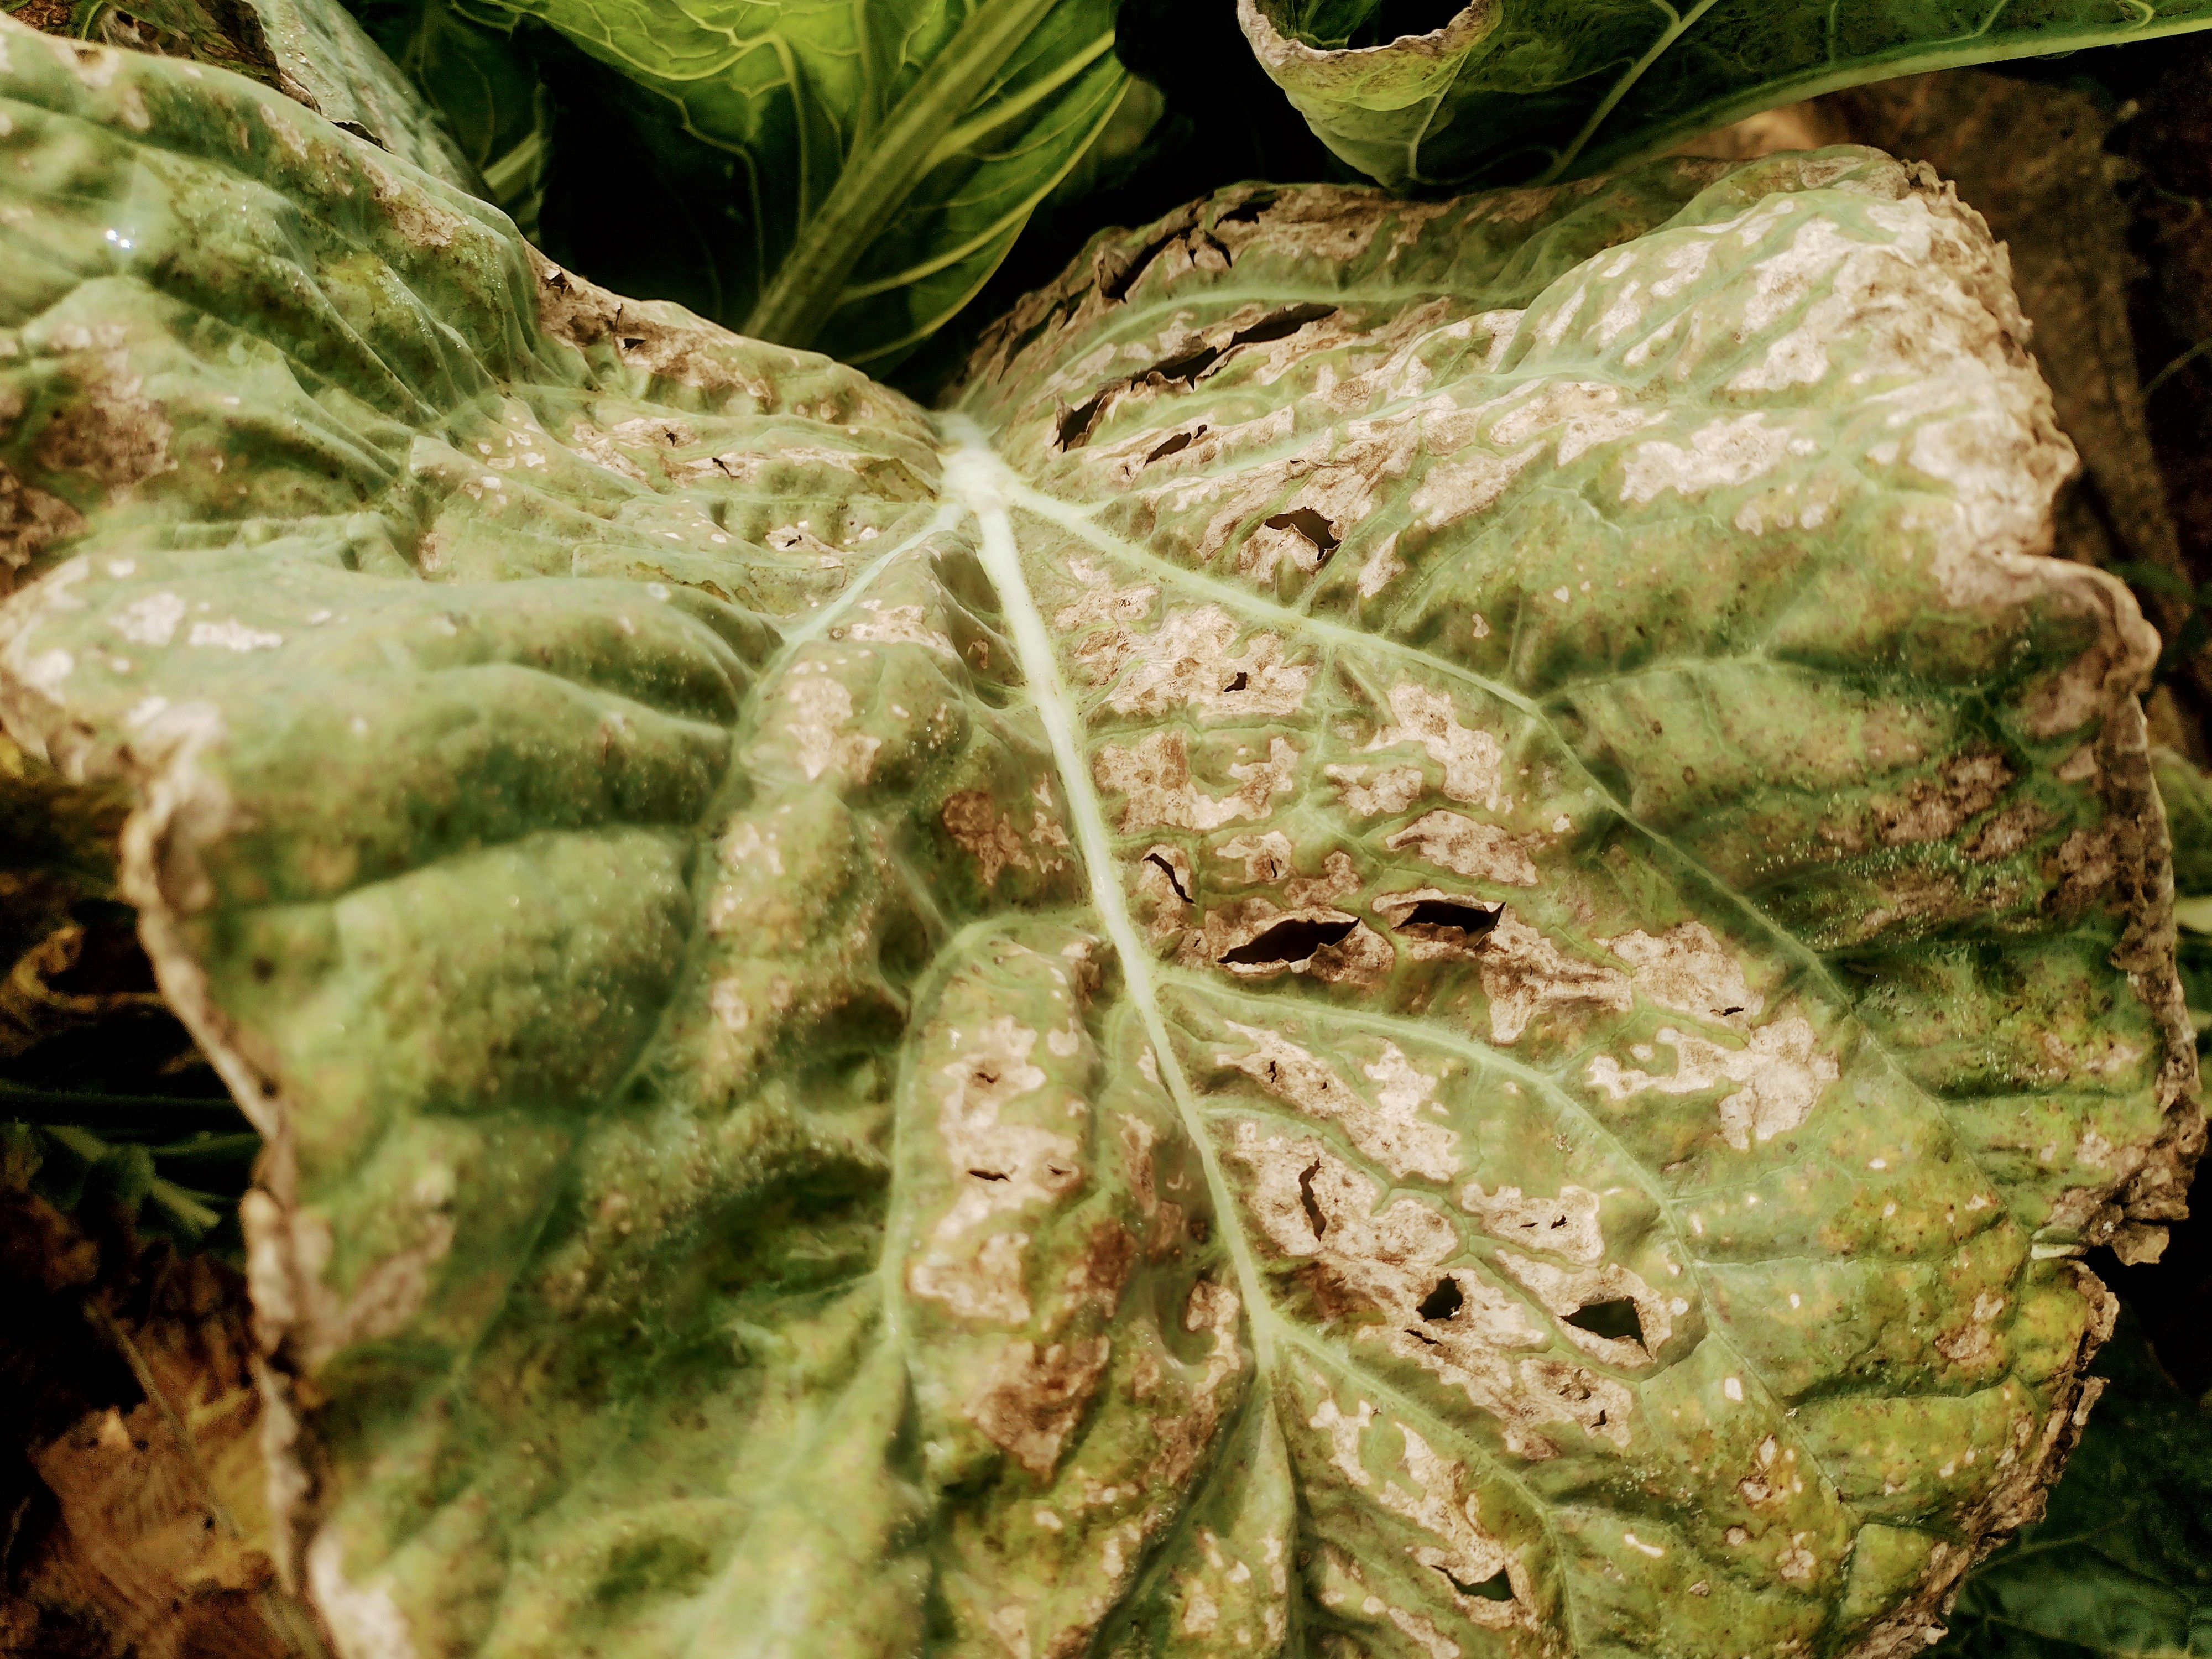
Label: Downy Mildew